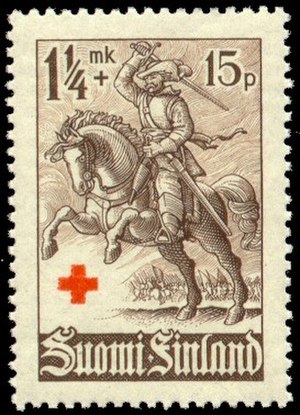
Hakkapeliter
En hakkapelit på et finsk frimærke fra 1940.
Hakkapeliter, på finsk hakkapeliitat, var det finske kavaleri under Trediveårskrigen. Ordet kommer fra deres kampråb ”hakkaa päälle ”, ordret ”slå til”.